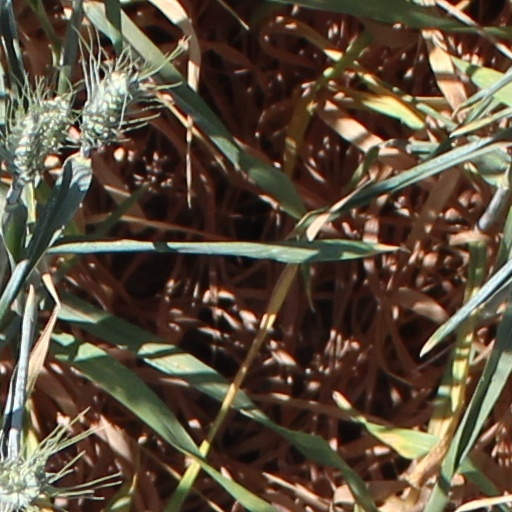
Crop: wheat